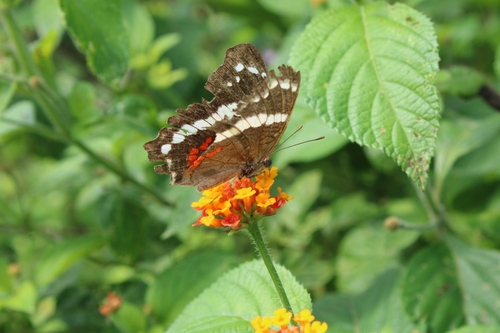
Scientific name: Anartia fatima
Common name: Banded peacock
Family: Nymphalidae
Order: Lepidoptera
Pollinator type: Primary pollinator
Habitat: Open areas and gardens
Geographic range: South America
Conservation status: Least Concern